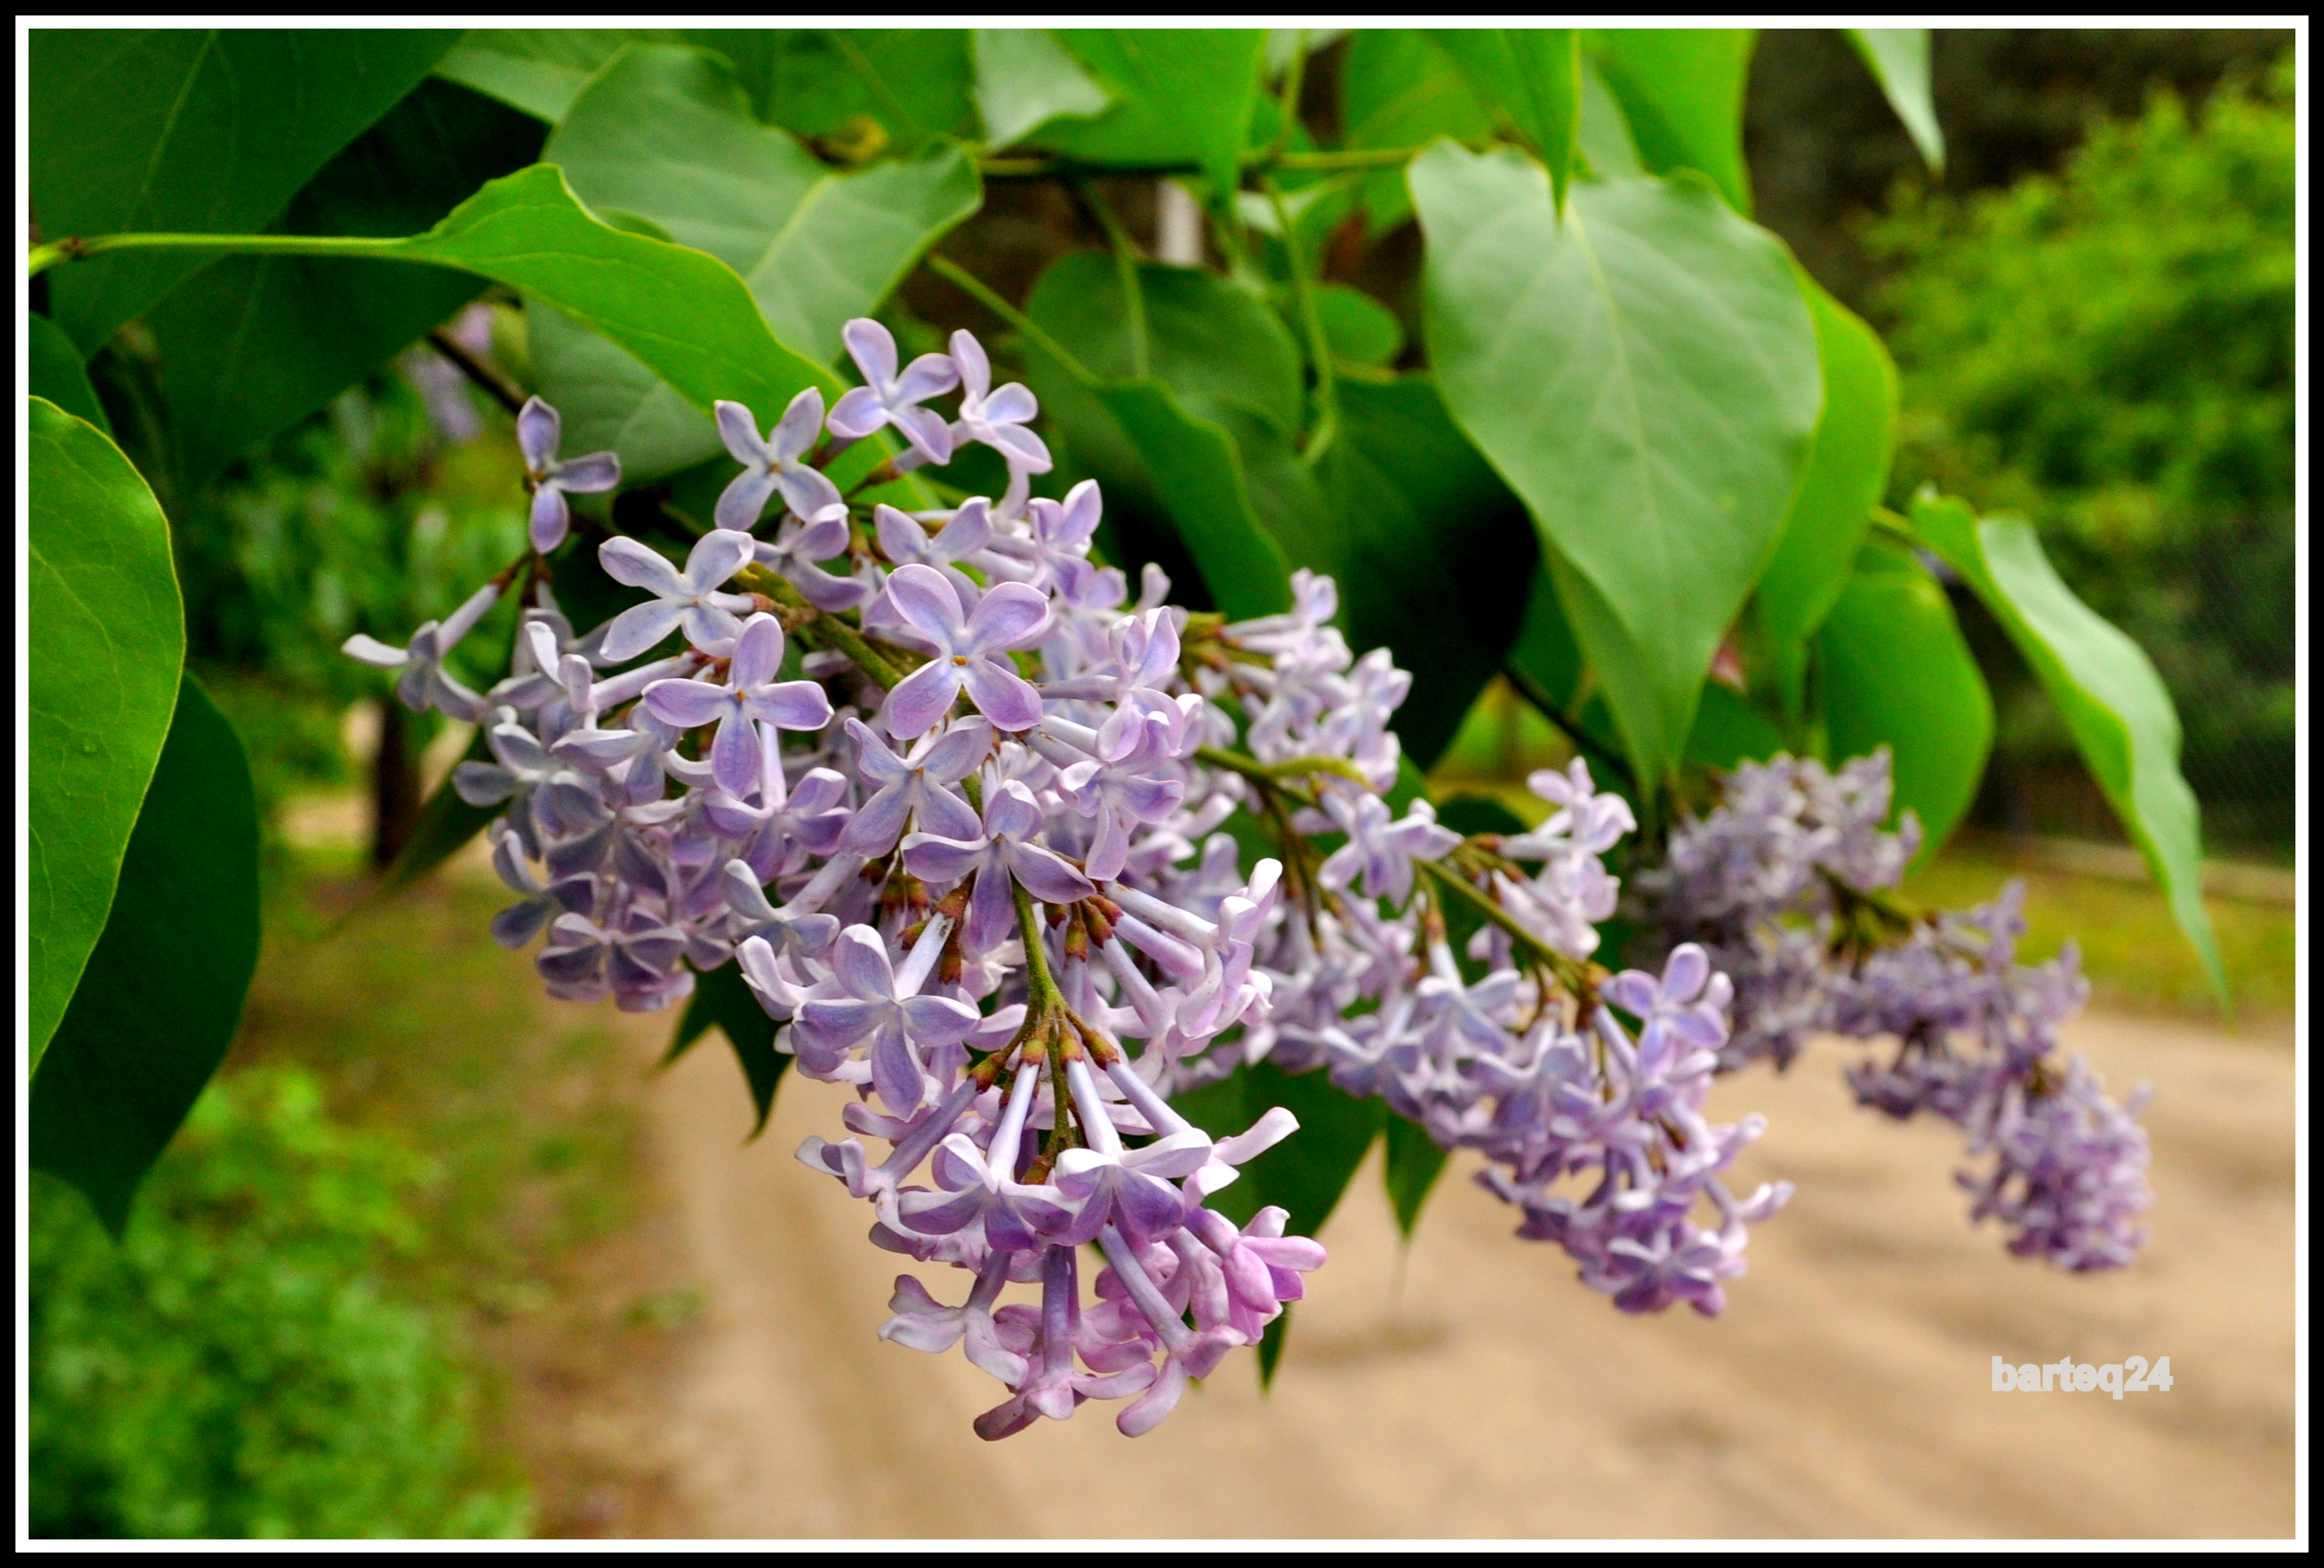
branch, blossom, plant, flower, europe, herb, produce, botany, flora, wildflower, shrub, poland, europa, syringavulgaris, lilac, polska, mazovia, mazowsze, legionowo, lilakpospolity, flowering plant, land plant